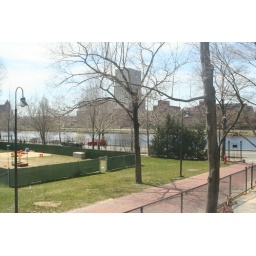
BBQ space in fenced area-charles river view from the balcony